East North Broadway Historic District

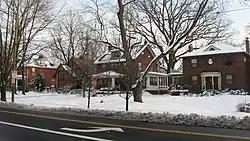

The East North Broadway Historic District is a historic district in Clintonville, Columbus, Ohio. It was listed on the National Register of Historic Places in 2010. The linear district spans the east and north sides of East North Broadway, encompassing 117 primary and 86 secondary buildings, mostly garages and outbuildings. Most of the contributing structures are single-family houses, though there is an office building, school, and two churches. There is a diverse array of architecture styles represented, including Queen Anne, Colonial Revival, English Revival, Dutch Colonial Revival, Georgian Revival, Romanesque Revival, Craftsman, Bungalow, and mid-century modern.